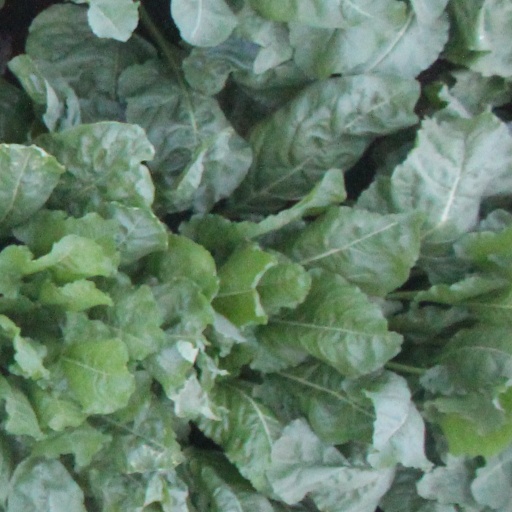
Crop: sugar beet